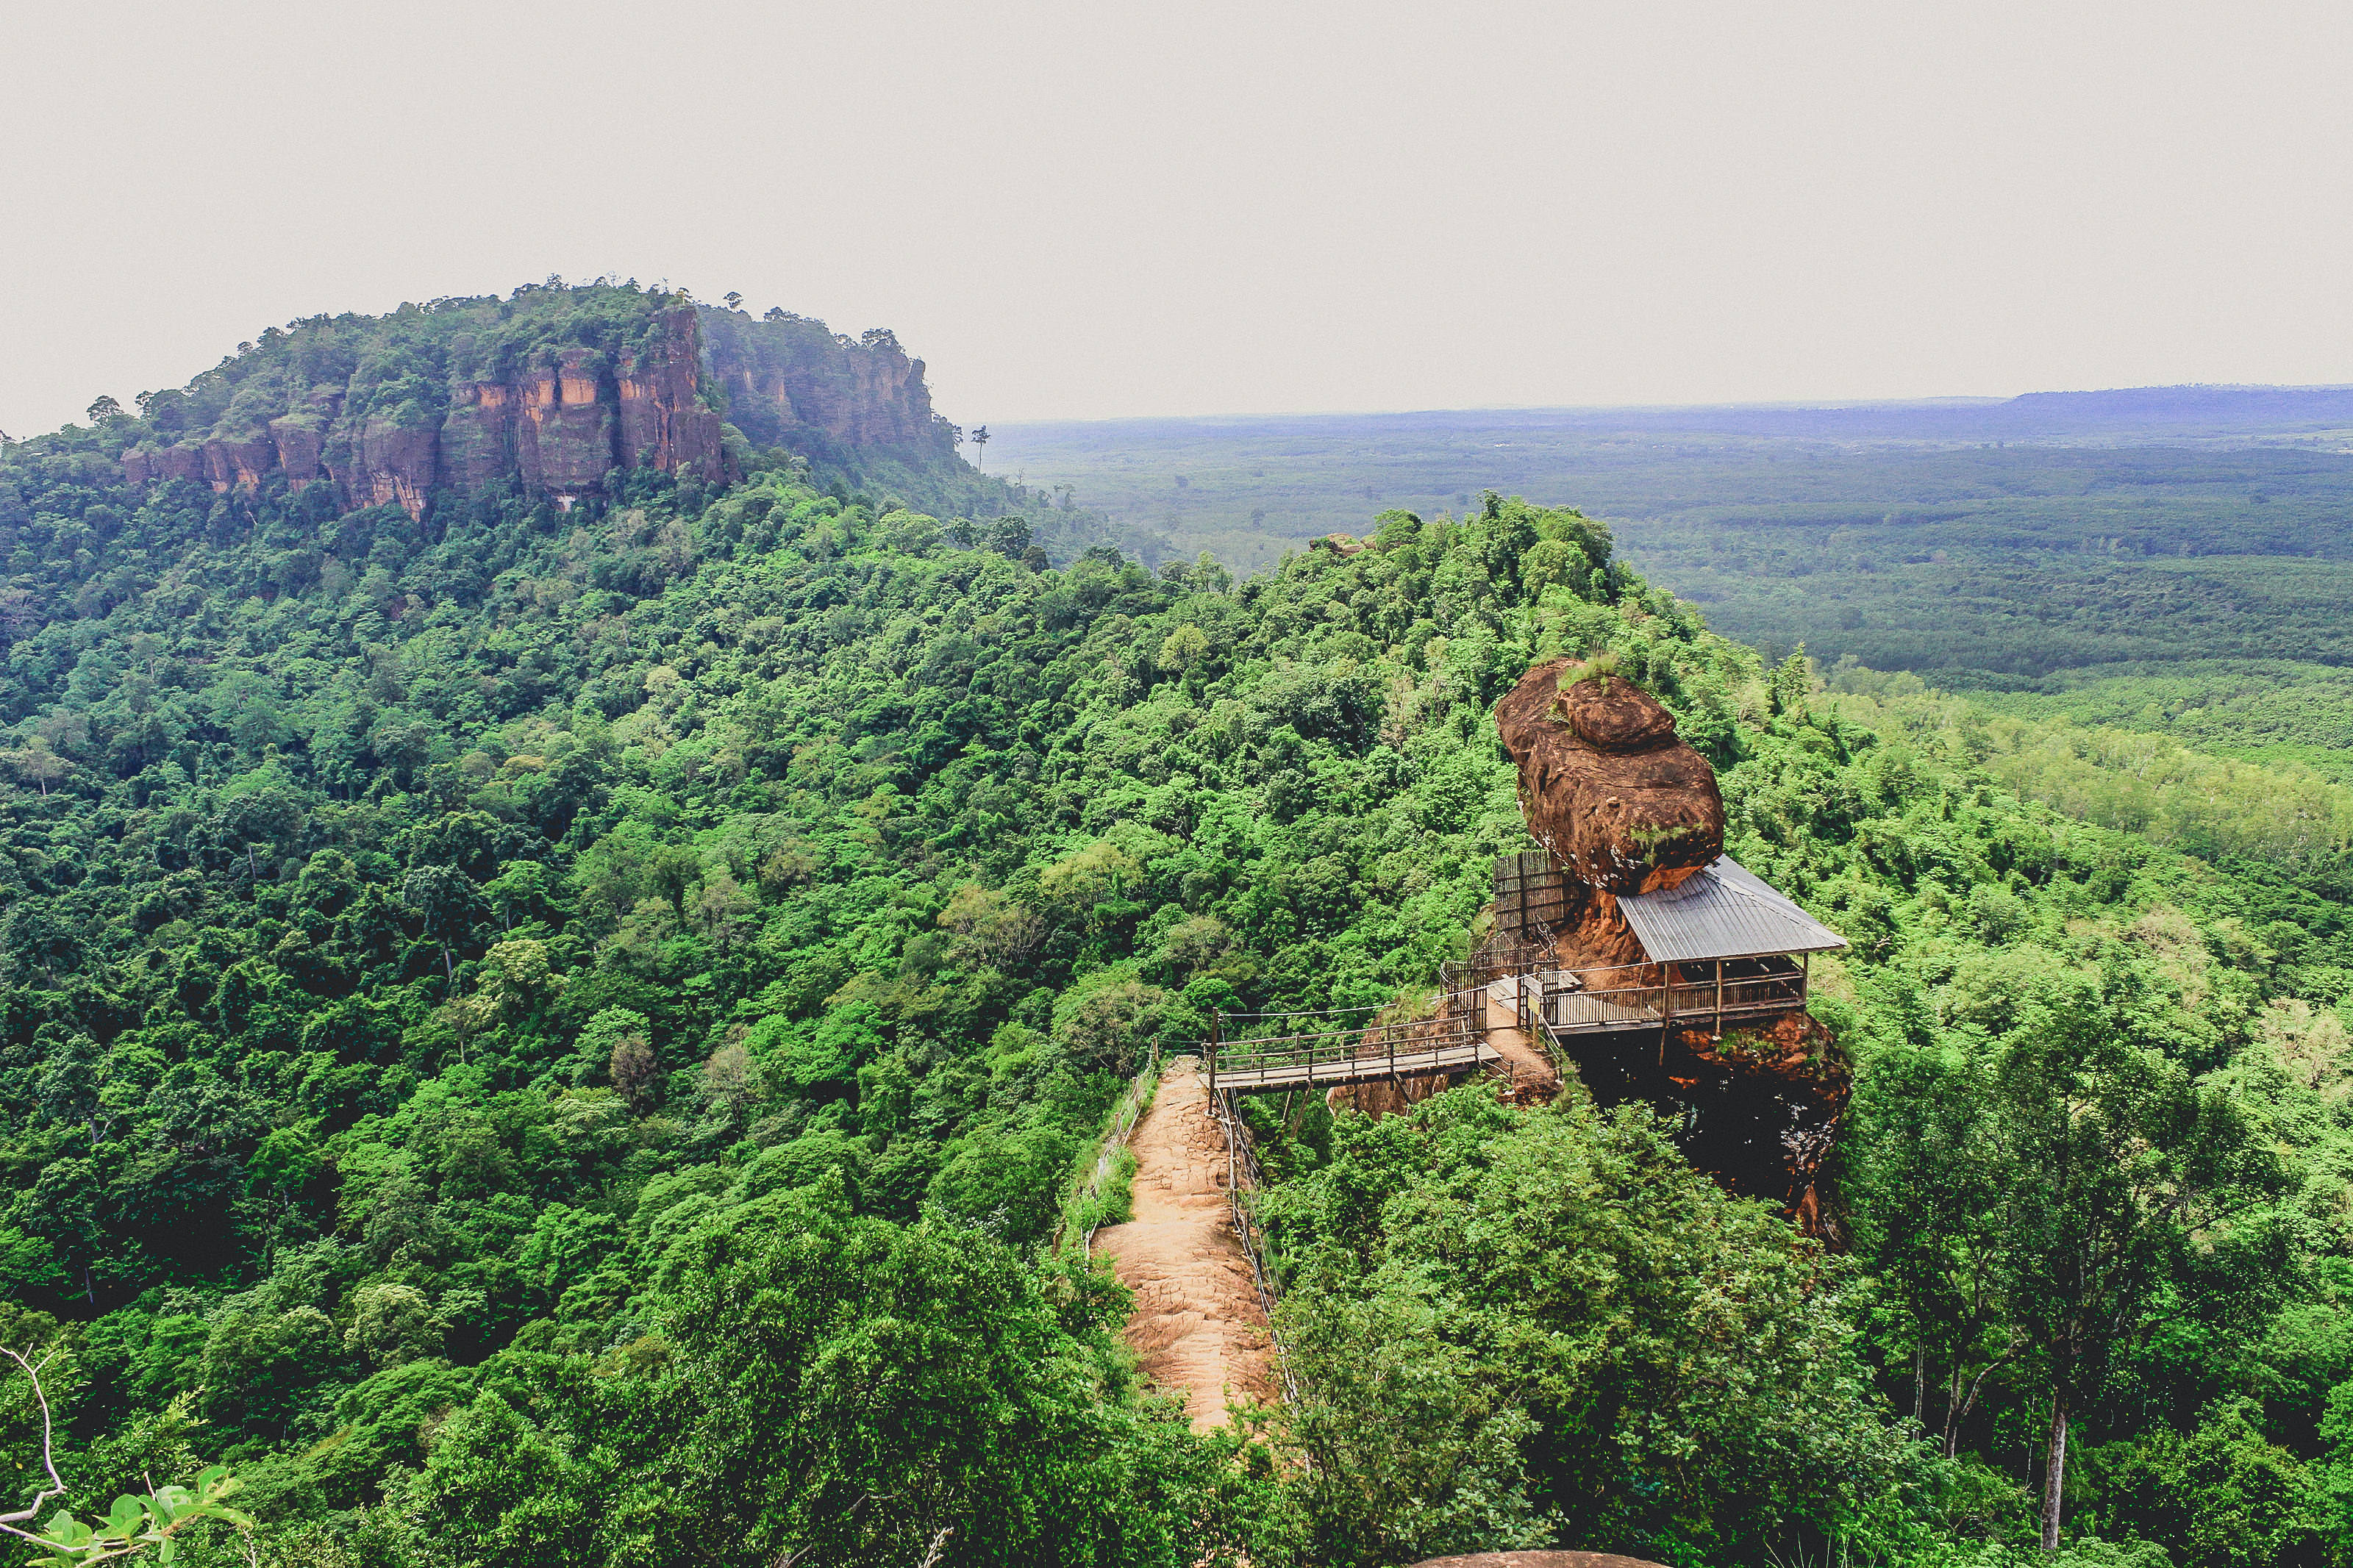
old, outdoors, thai, thailand, tok, landscape, park, religion, phu, temple, tree, travel, buddhism, background, asian, architecture, art, asia, building, bungkan, green, forest, wat, tourism, siam, pray, religious, pagoda, nature, phutok, vegetation, nature reserve, mountainous landforms, hill station, mountain, wilderness, mount scenery, historic site, escarpment, hill, national park, sky, shrubland, rural area, archaeological site, biome, tourist attraction, jungle, terrain, rock, highland, rainforest, ridge, plant community, tropical and subtropical coniferous forests, village, old growth forest, plateau, outcrop, unesco world heritage site